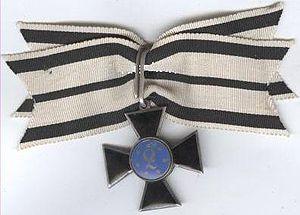
L'Ordre de Louise a été fondée en 1814 par Frédéric-Guillaume III de Prusse en l'honneur de sa défunte épouse, la très aimée reine Louise.